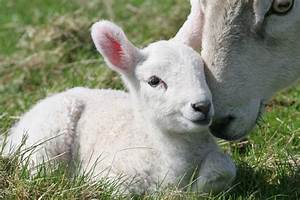
Label: sheep